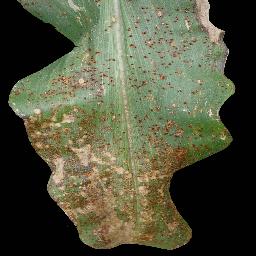
Label: Corn_(Maize)___Common_Rust